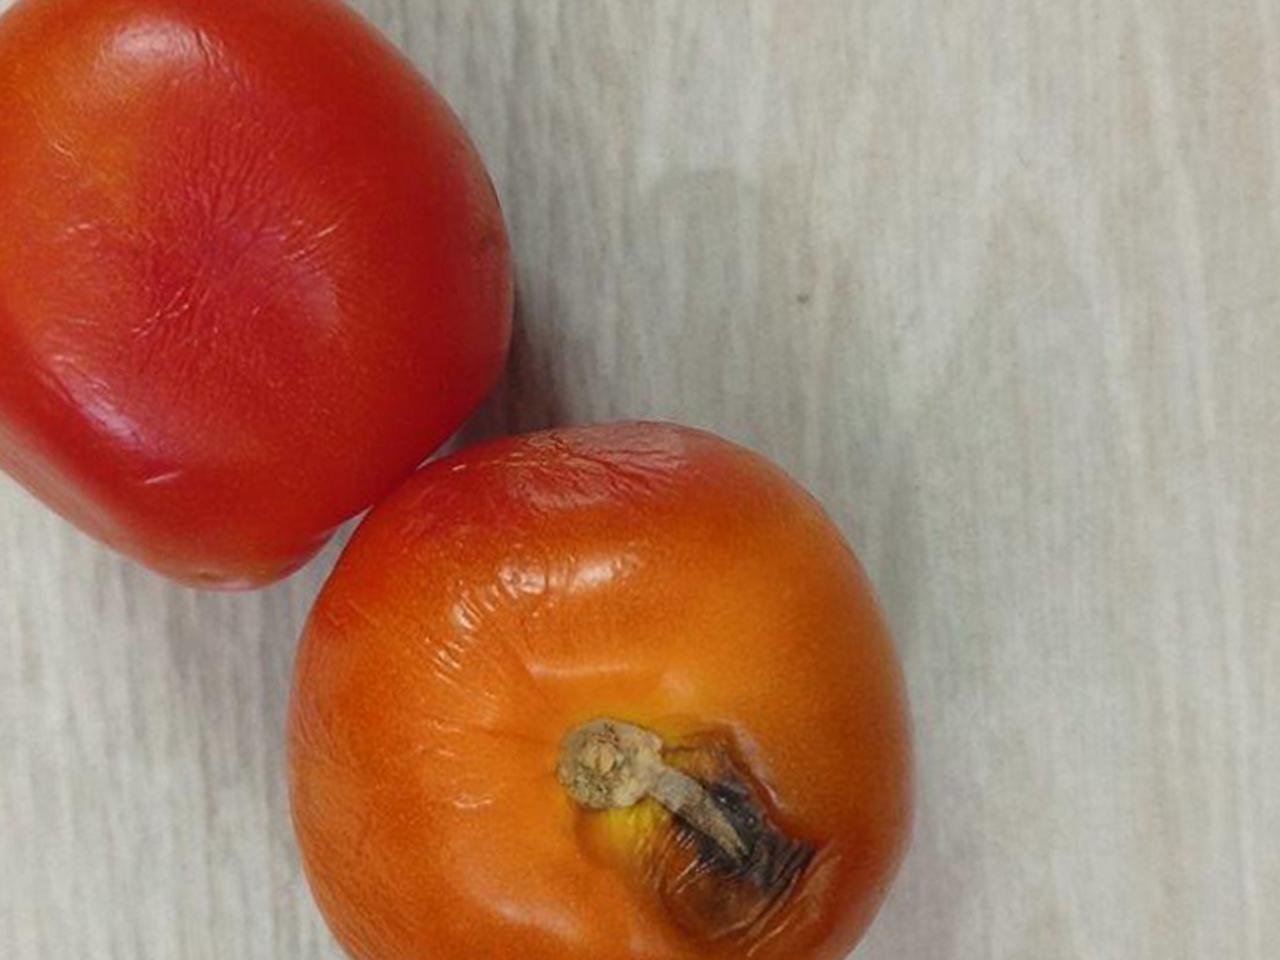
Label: Rotten